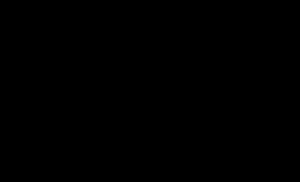
En informatique, l'algorithme de Kosaraju est un algorithme de calcul des composantes fortement connexes d'un graphe orienté. Il effectue deux parcours en profondeur et a une complexité linéaire en la taille du graphe.